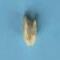
Maize quality: Bad